Emmanouil Manousogiannakis

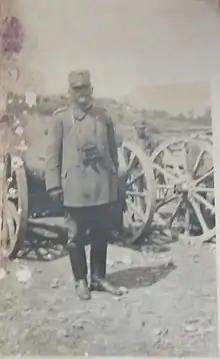
Emmanouil Manousogiannkis 1912

Emmanouil Manousogiannakis (1853 – 24 July 1916) was a senior Hellenic Army officer who distinguished himself in the Balkan Wars of 1912–1913.